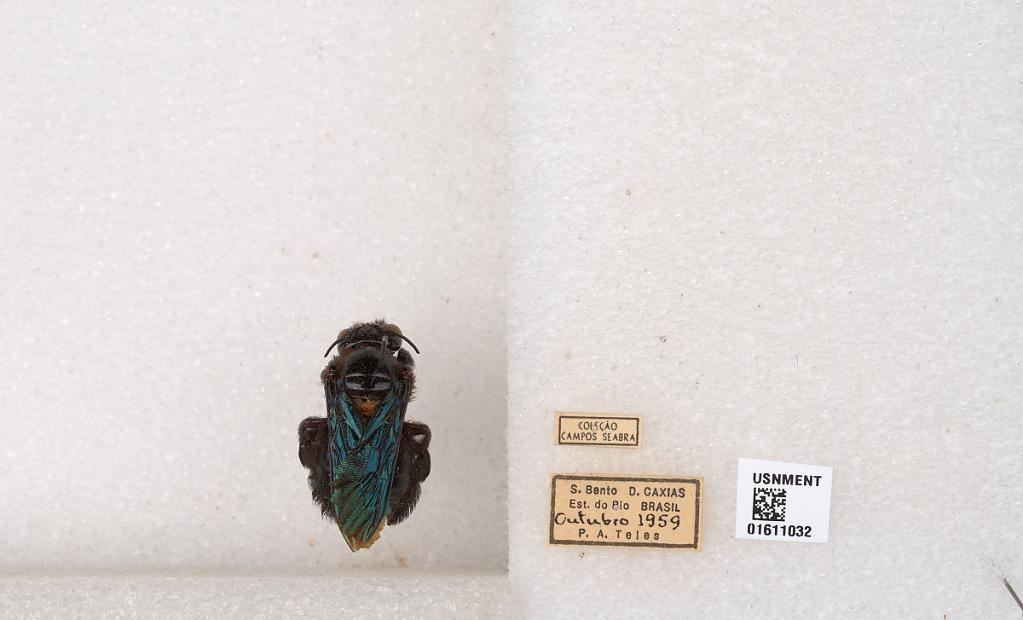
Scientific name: Xylocopa
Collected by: M. Alvarenga
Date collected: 1959-10-1
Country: Brazil
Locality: Sao Bento, Duque de Caxias, Est. do Rio